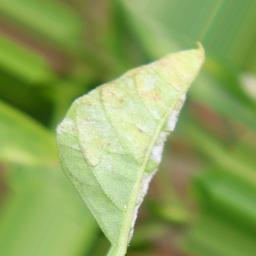
Label: powdery mildew